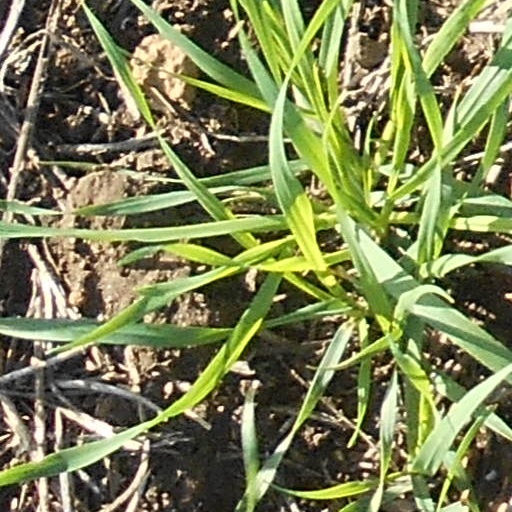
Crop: wheat